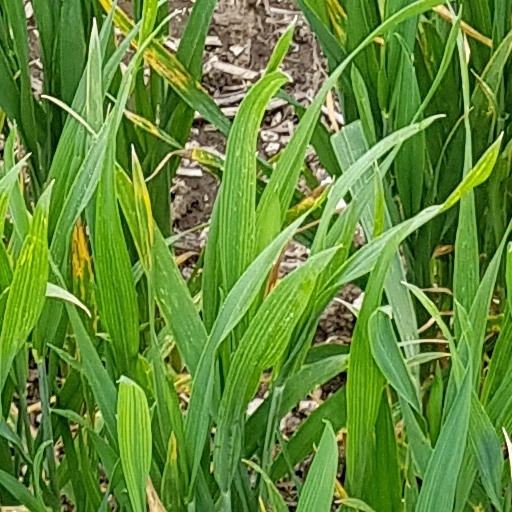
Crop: wheat